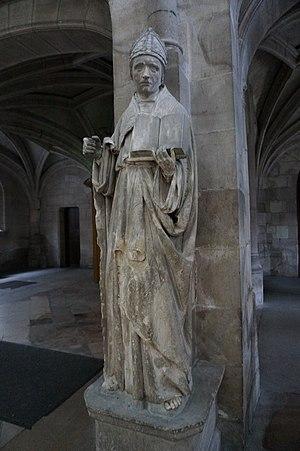
Troyes (Aube, France), église Saint-Nicolas, statue de St Bonaventure.
L'église Saint-Nicolas est une église catholique située à Troyes, dans l'Aube en France.